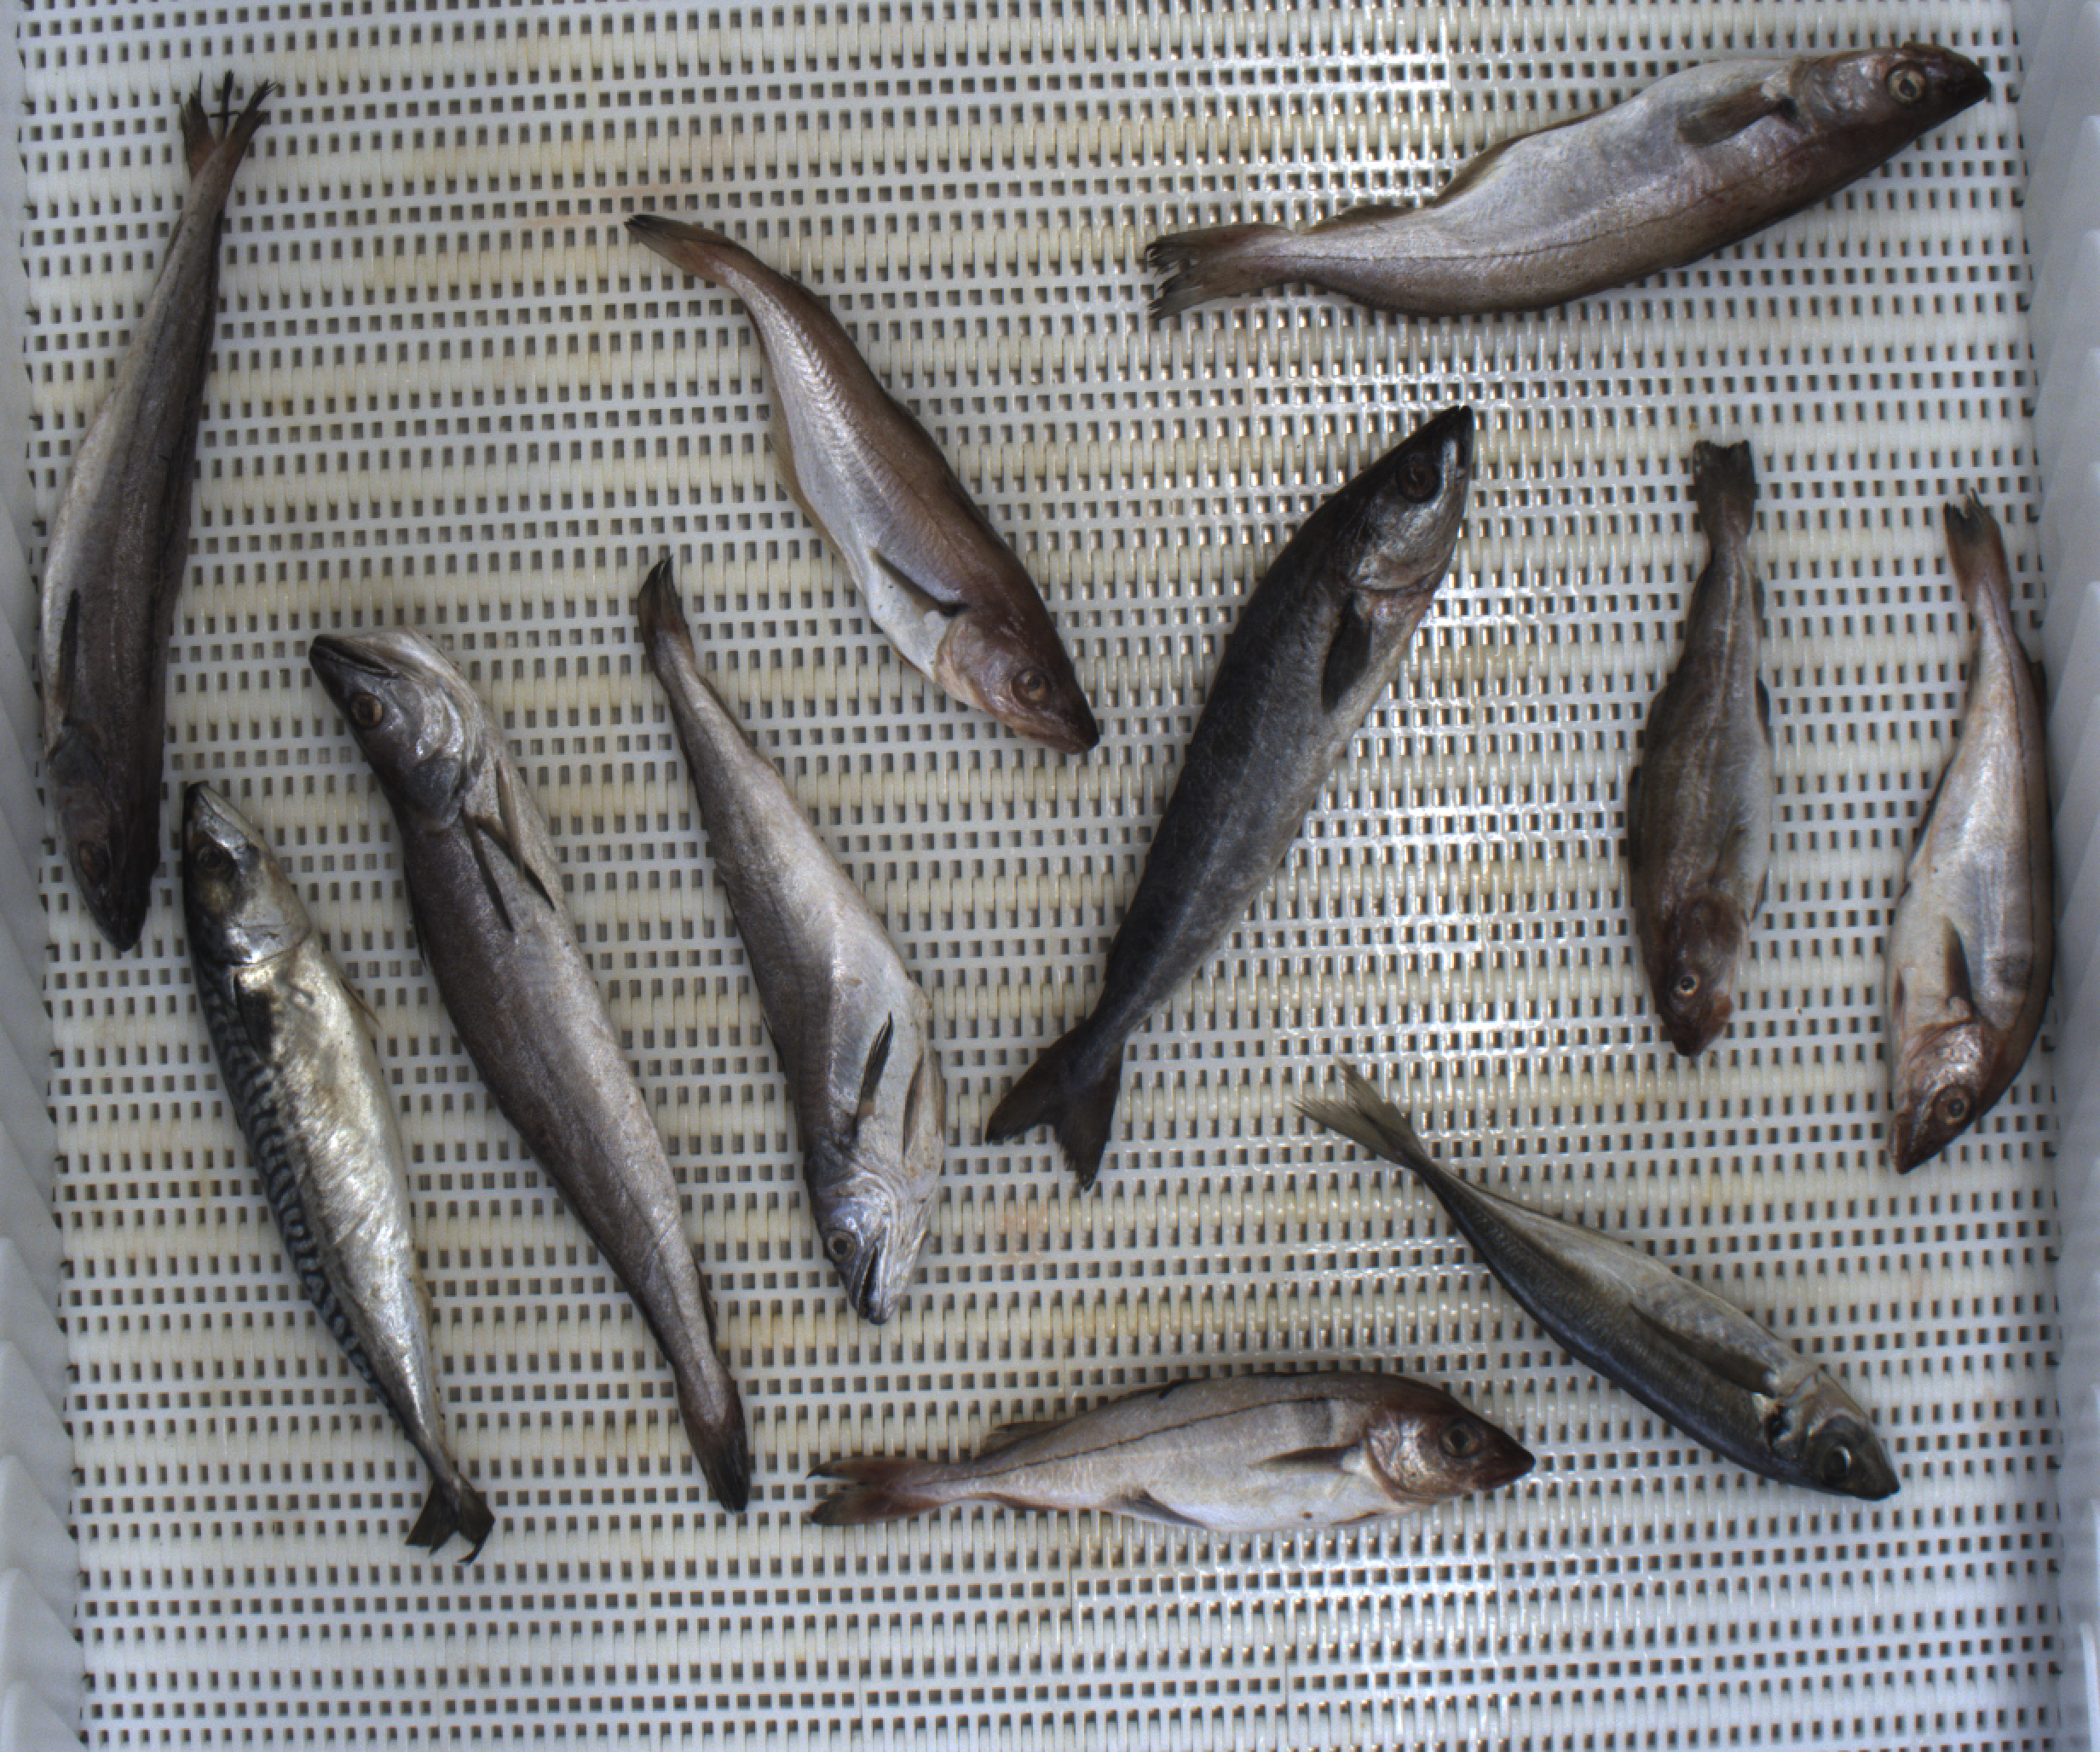
Total fish: 11
Cod: 1
Haddock: 2
Whiting: 2
Hake: 3
Horse mackerel: 1
Saithe: 1
Other: 1